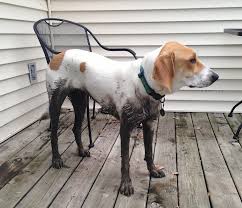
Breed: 216-n000063-Walker_hound